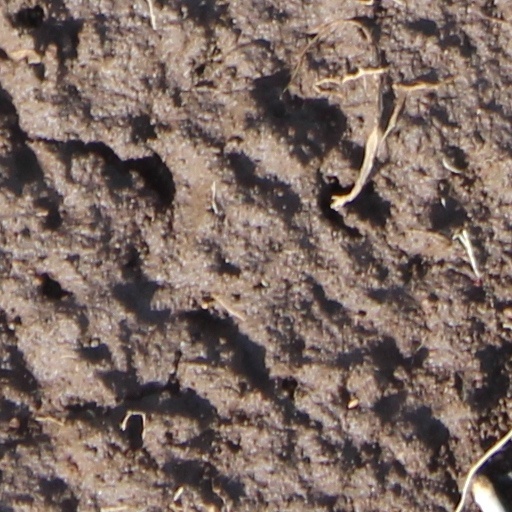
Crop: wheat